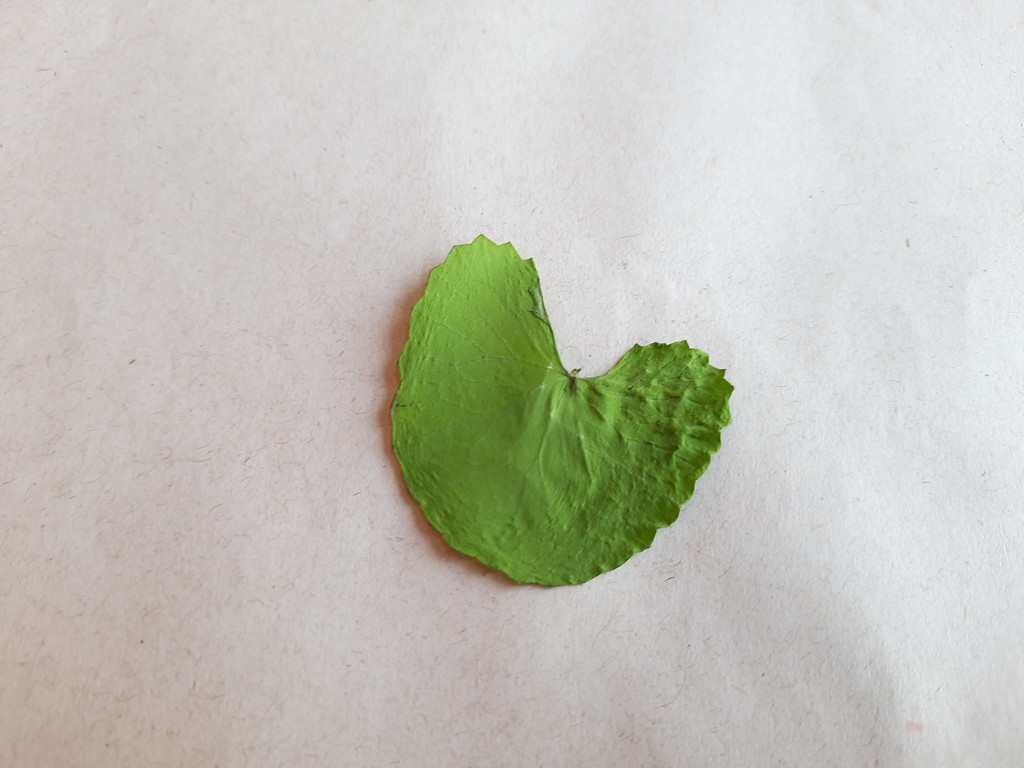
Label: Dried